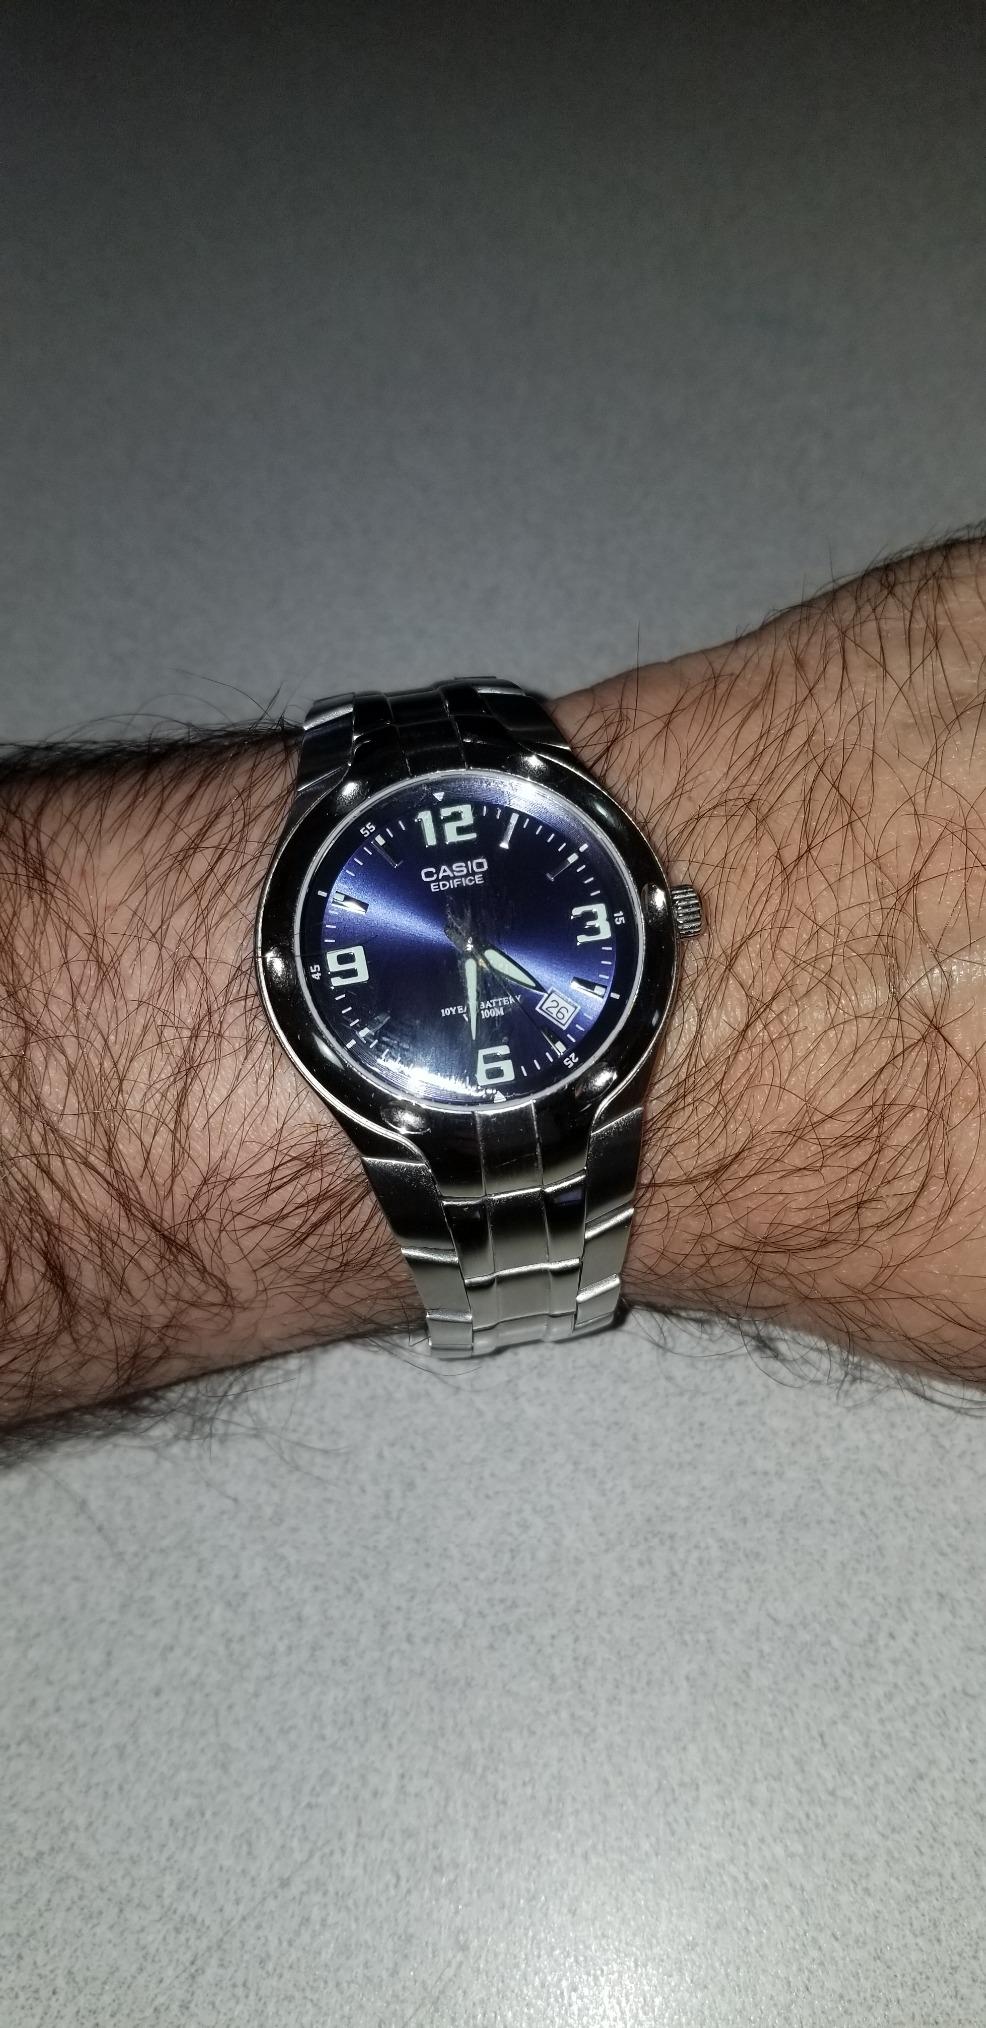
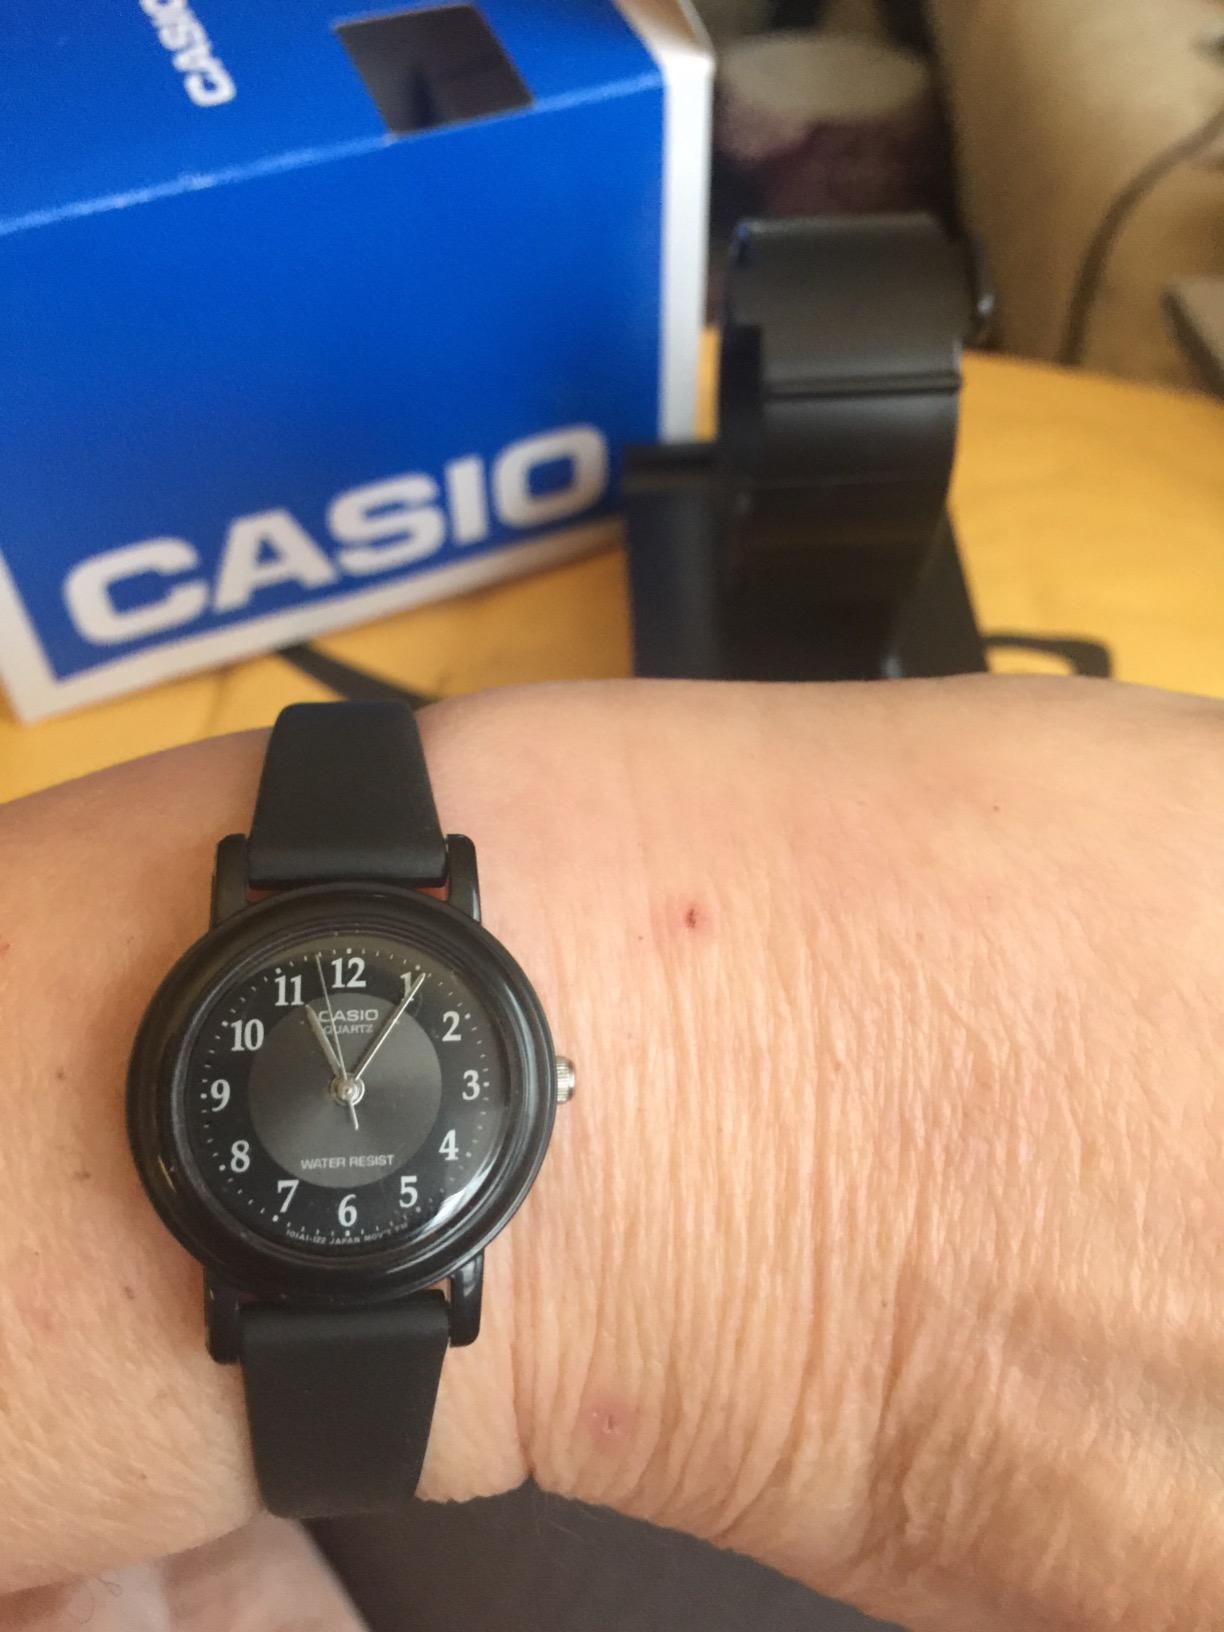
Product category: accessories_watch
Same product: no